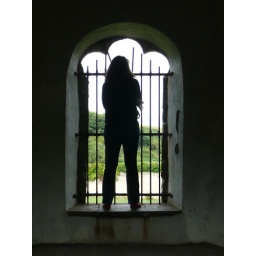
AM standing in the tower of the castle gardens at Dunraven Bay to get a view of the beach.